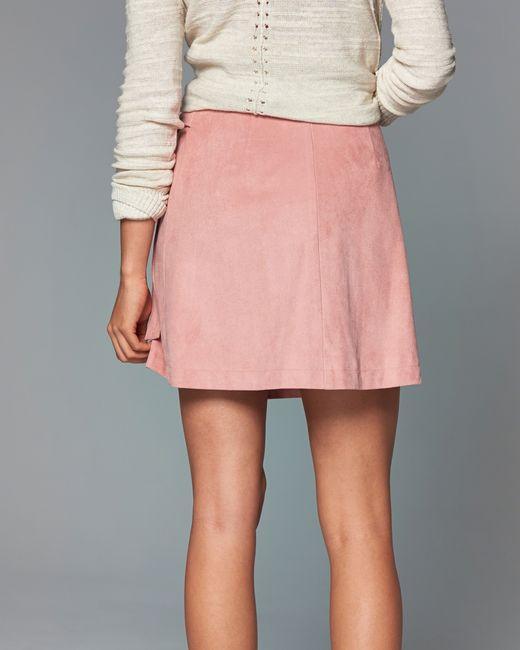
sexy Damen Lederrock Sommer Mini kurzer Rock